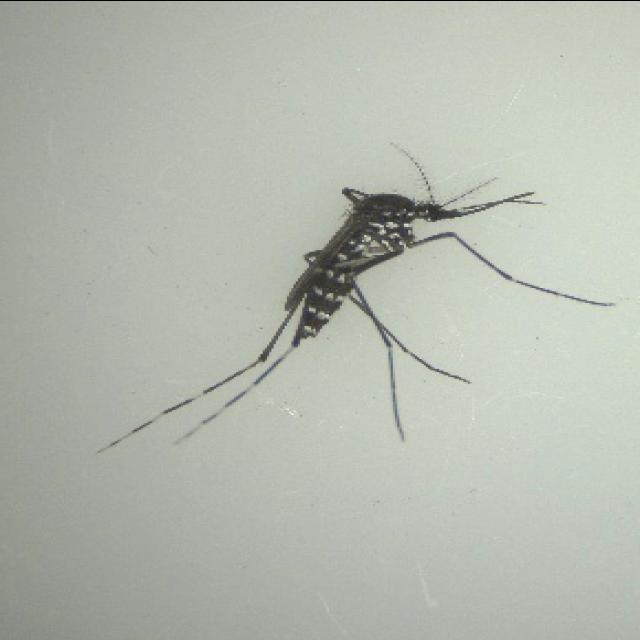
Species: aedes_albopictus